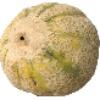
Label: Cantaloupe 2